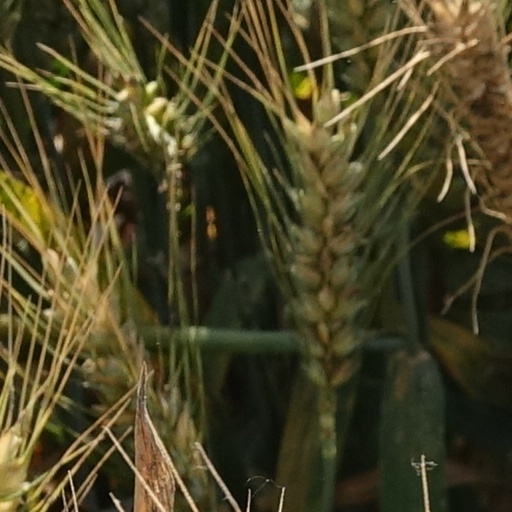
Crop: wheat